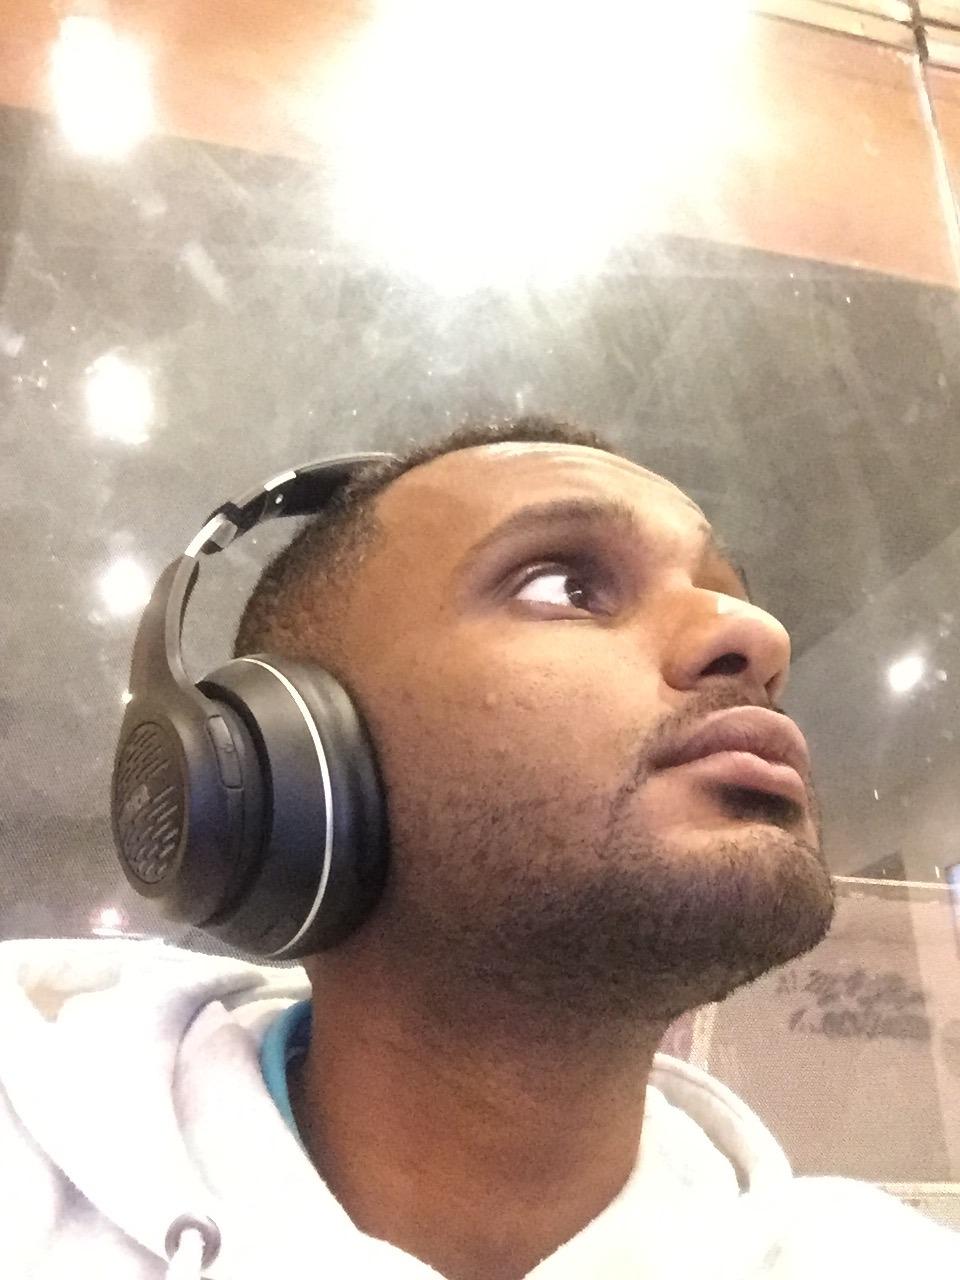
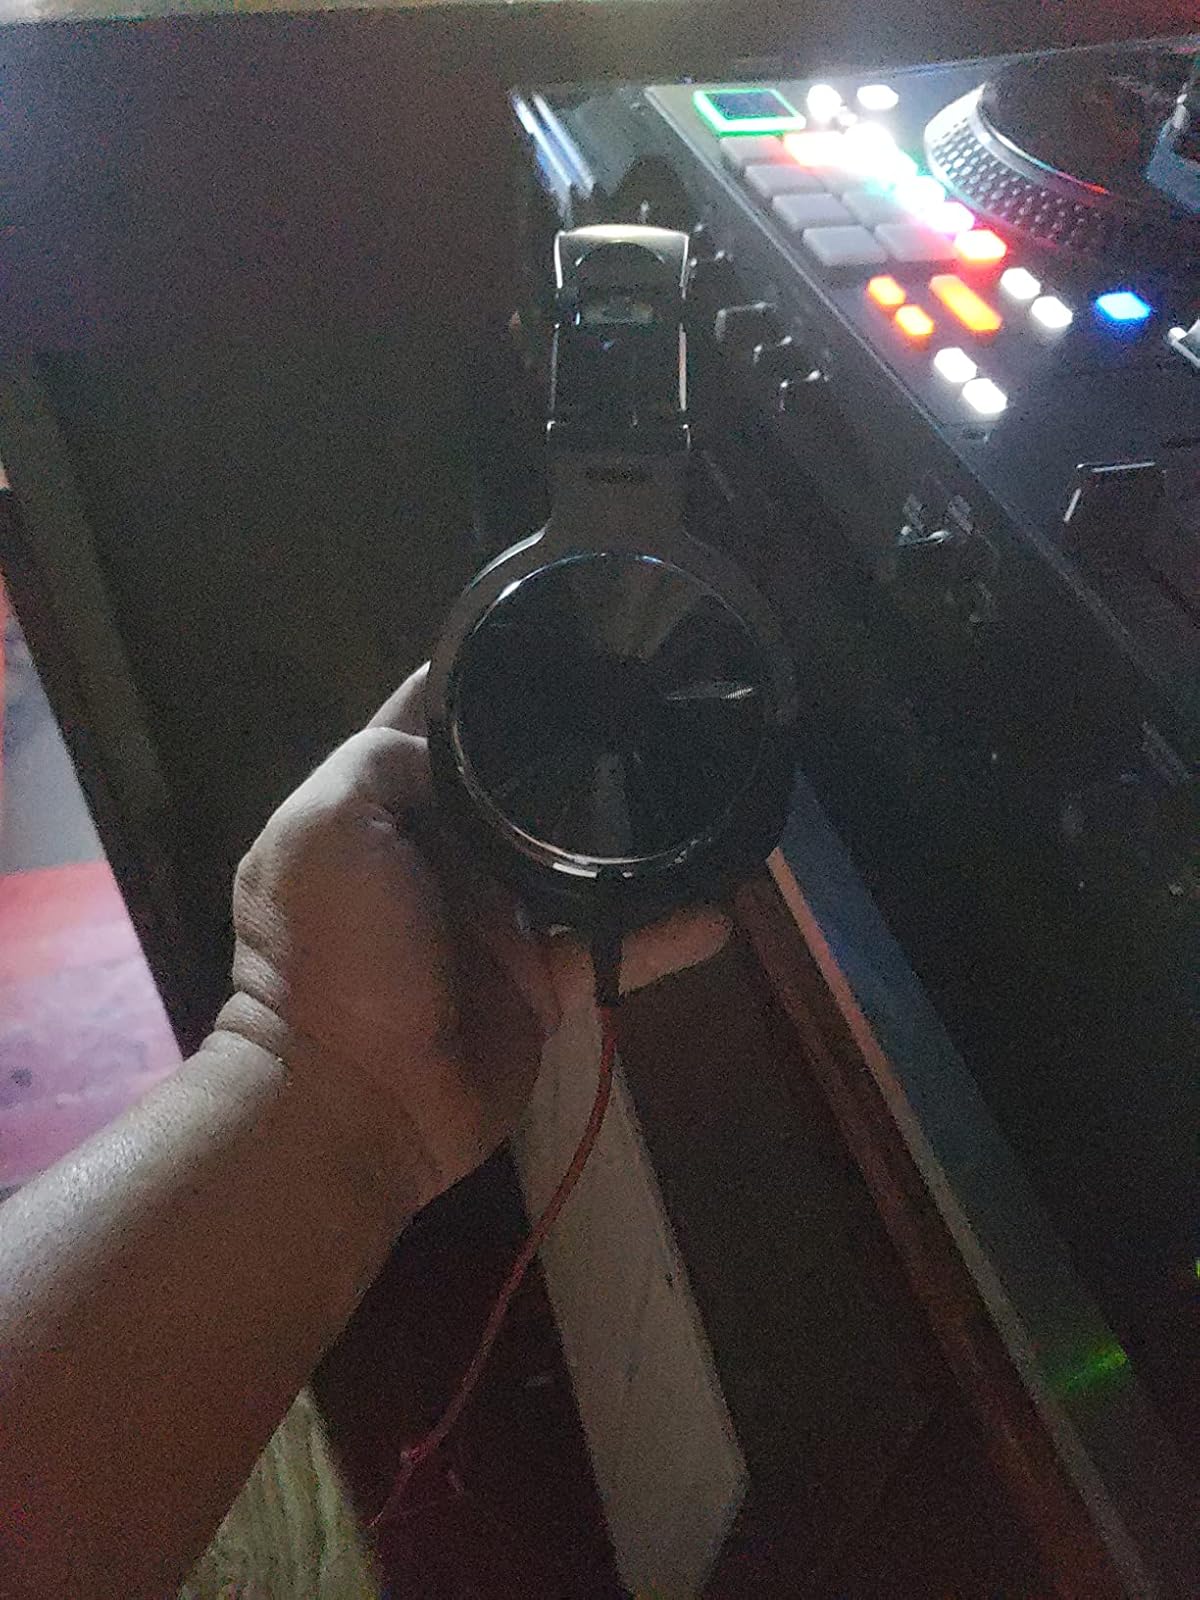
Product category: headphones
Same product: no